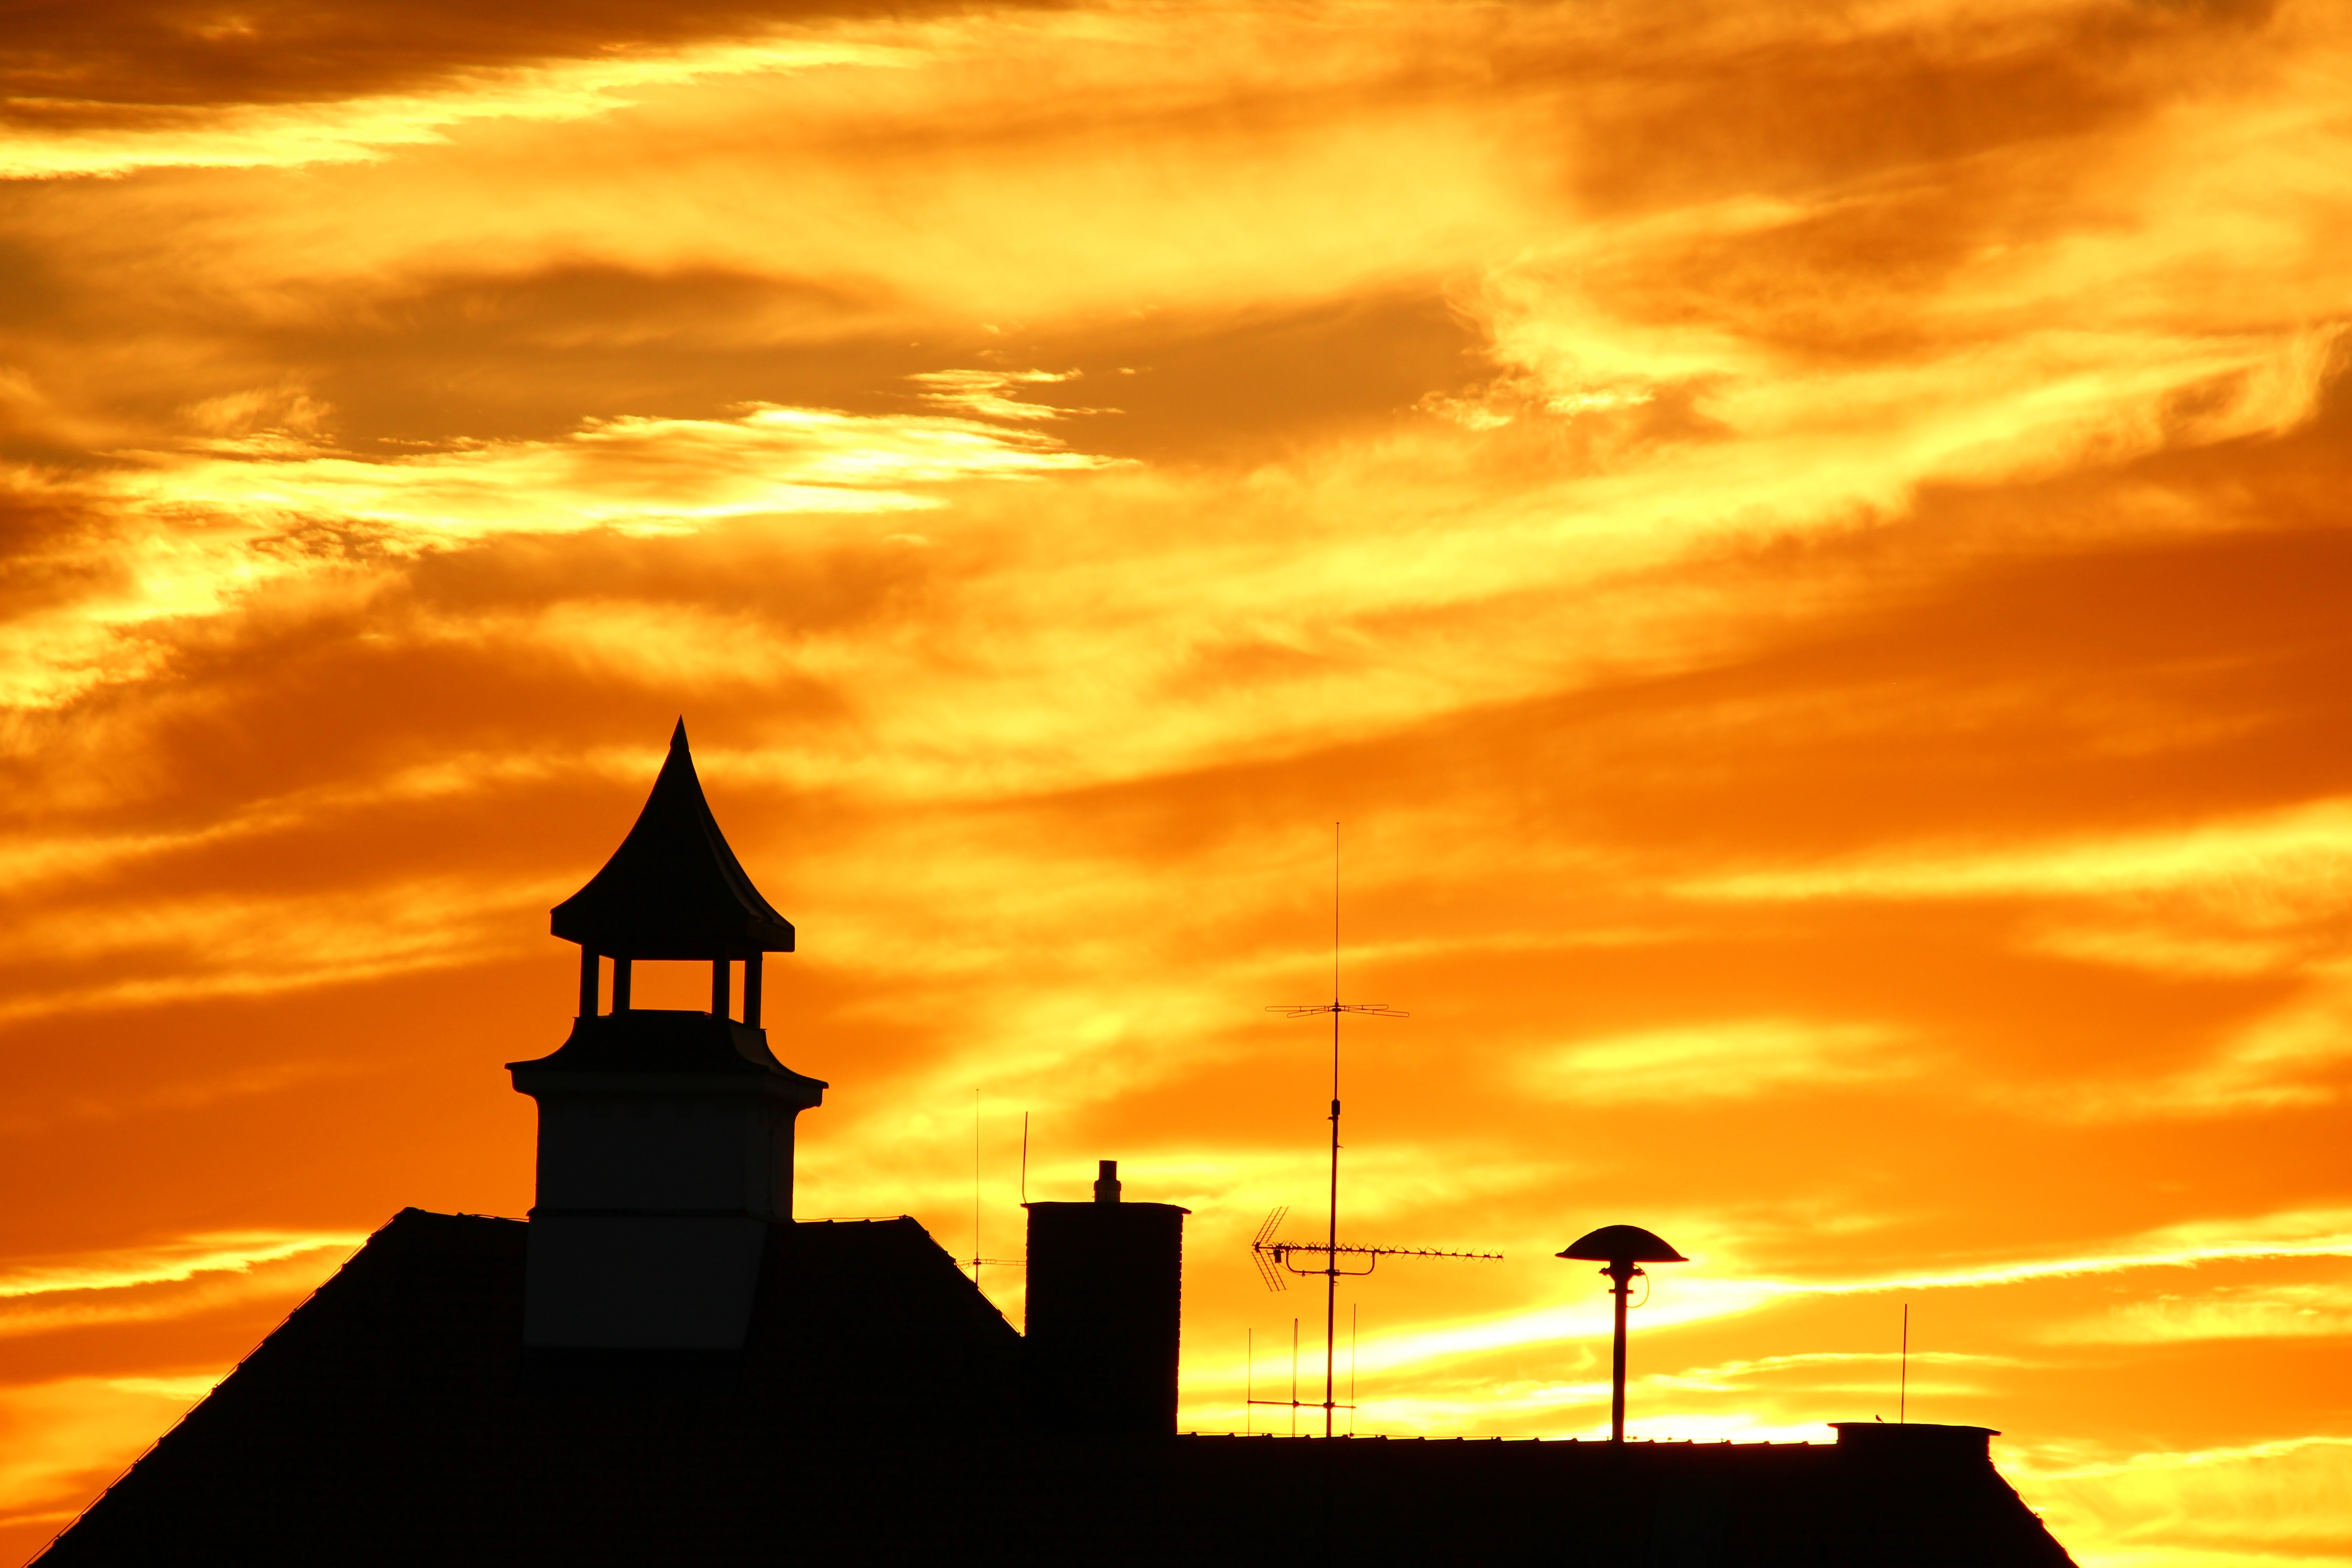
sky, cloud, sunset, afterglow, horizon, tower, dawn, dusk, evening, sunrise, morning, sunlight, sun